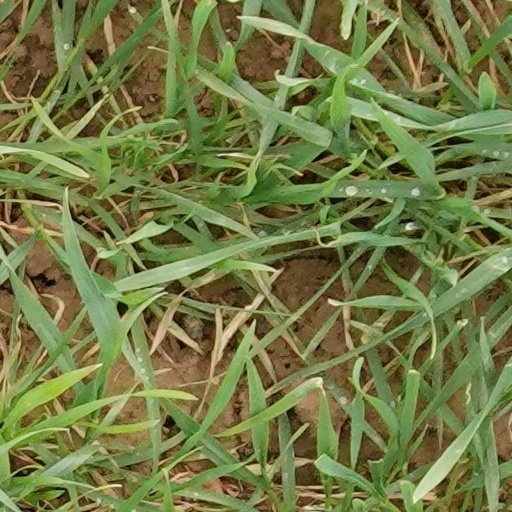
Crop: wheat